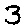
Label: 3